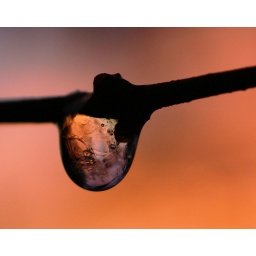
a frozen droplet against a red dawn sky